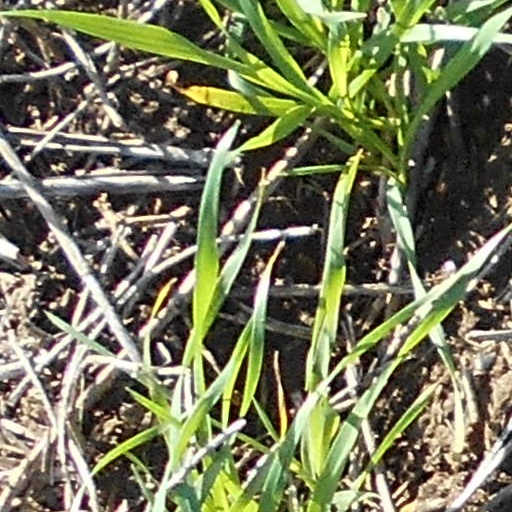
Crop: wheat